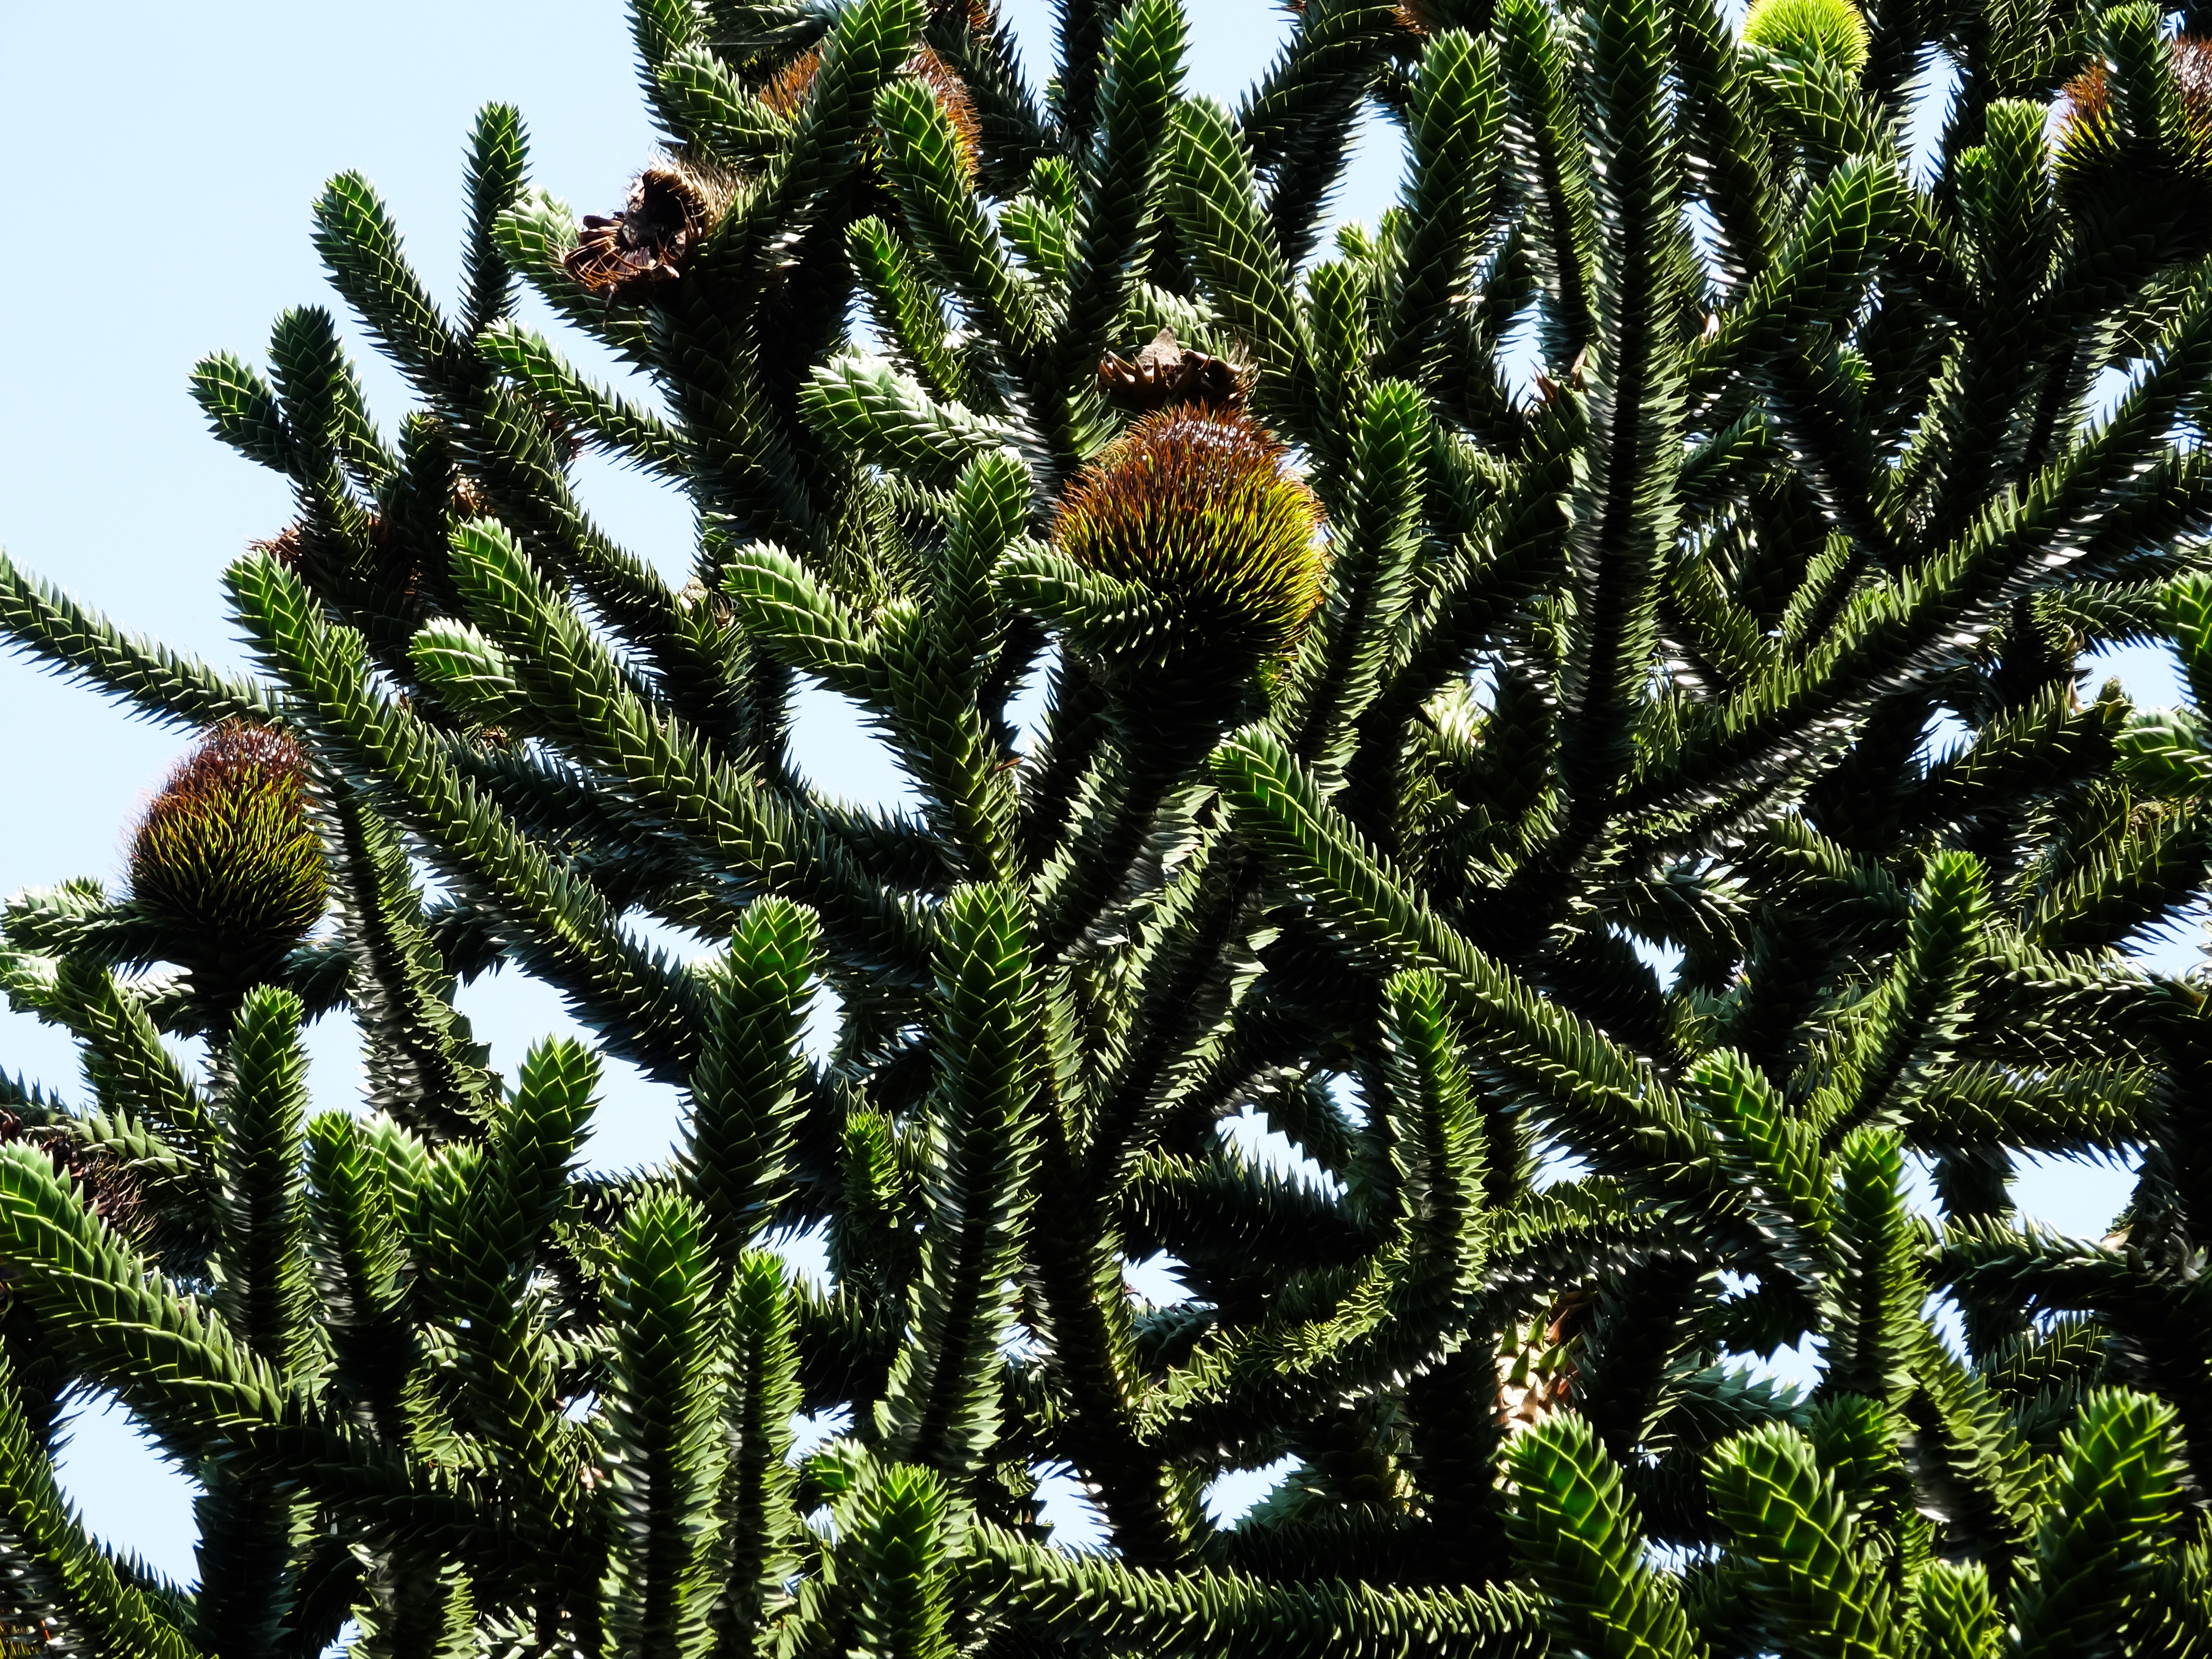
tree, branch, plant, leaf, flower, green, evergreen, botany, garden, fir, flora, conifer, spruce, shrub, rainforest, ecosystem, biome, monkey tree, seed balls, woody plant, land plant, arecales